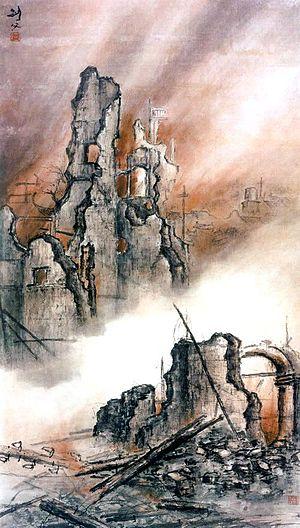
L'École de Lingnan est une école de peinture chinoise traditionnelle du Guangdong, fondée par Gao Jianfu, Chen Shuren et Gao Qifeng qui s'est, tout d'abord fondée dans le sud de la Chine, à Guangzhou. Ces peintres ont, tous trois, eu un engagement politique précoce. Après leur formation en tant que peintre, d'abord auprès de Ju Lian et Ju Chao, puis un voyage au Japon, dès 1906, ils rejoignent tous la Tongmenghui de Sun Yat-sen. Leur activité de peintre, pour Gao Jianfu et son frère, a servi, à cette époque, de couverture à leurs activités politiques. Au Japon ils trouvèrent un courant artistique stimulant, qui préservait les traditions de peinture japonaises, rejetant la peinture à l'huile, par exemple, et néanmoins, ouverte à des innovations venues de l'Occident, le courant nihonga. Ce furent des impulsions initiales et déterminantes.